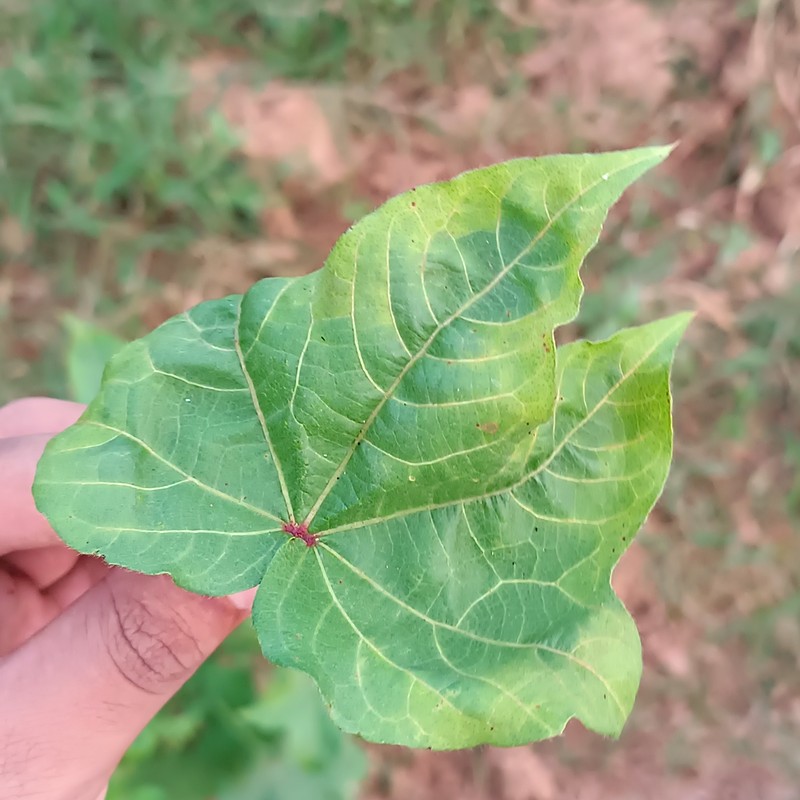
Label: Curl Virus